Tropical Storm Agatha

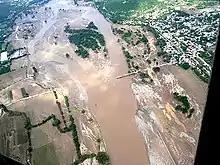
Flooding triggered by Agatha in Guatemala

According to meteorologists in Guatemala, at least of rain had fallen by the evening of May 29. Several landslides blocked roadways across southern areas of the country, hindering traffic. As of June 15, the Government of Guatemala confirmed that 165 people died as a result of Agatha and 113 others were missing. A mudslide coming down the Agua volcano left 9 deaths and 12 disappeared in the town of San Miguel Escobar. In the town of Almolonga, department of Quetzaltenango, a mudslide triggered by the storm killed four people after destroying their home, and in total twelve people were killed in Guatemala, while another landslide left 11 people missing. In terms of infrastructural damage, more than 18,700 were destroyed throughout the country and damage was likely to exceed $1 billion. According to Reuters, more than 100,000 homes were destroyed by the storm, a significantly higher number than stated in other reports. Due to the extensive damage to Guatemala's coffee farms, the crop was expected to be reduced by 3%. Across the country, 1,283 schools were badly damaged or destroyed, leading to concerns of when students could actually resume classes. Additionally, at least 20,000 people have been left homeless as a result of the storm. Some areas recorded the heaviest rainfall in over 60 years, measuring more than . This also ranks Agatha as the wettest known tropical cyclone to ever strike the country, surpassing Hurricane Mitch.